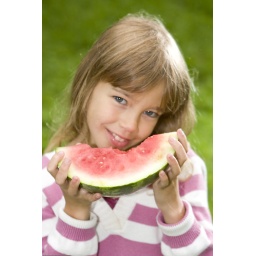
Girl eating an apple in the rain